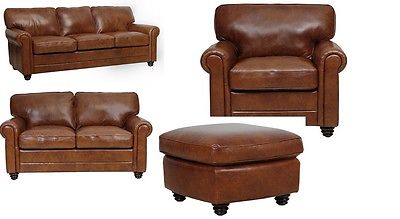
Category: sofa